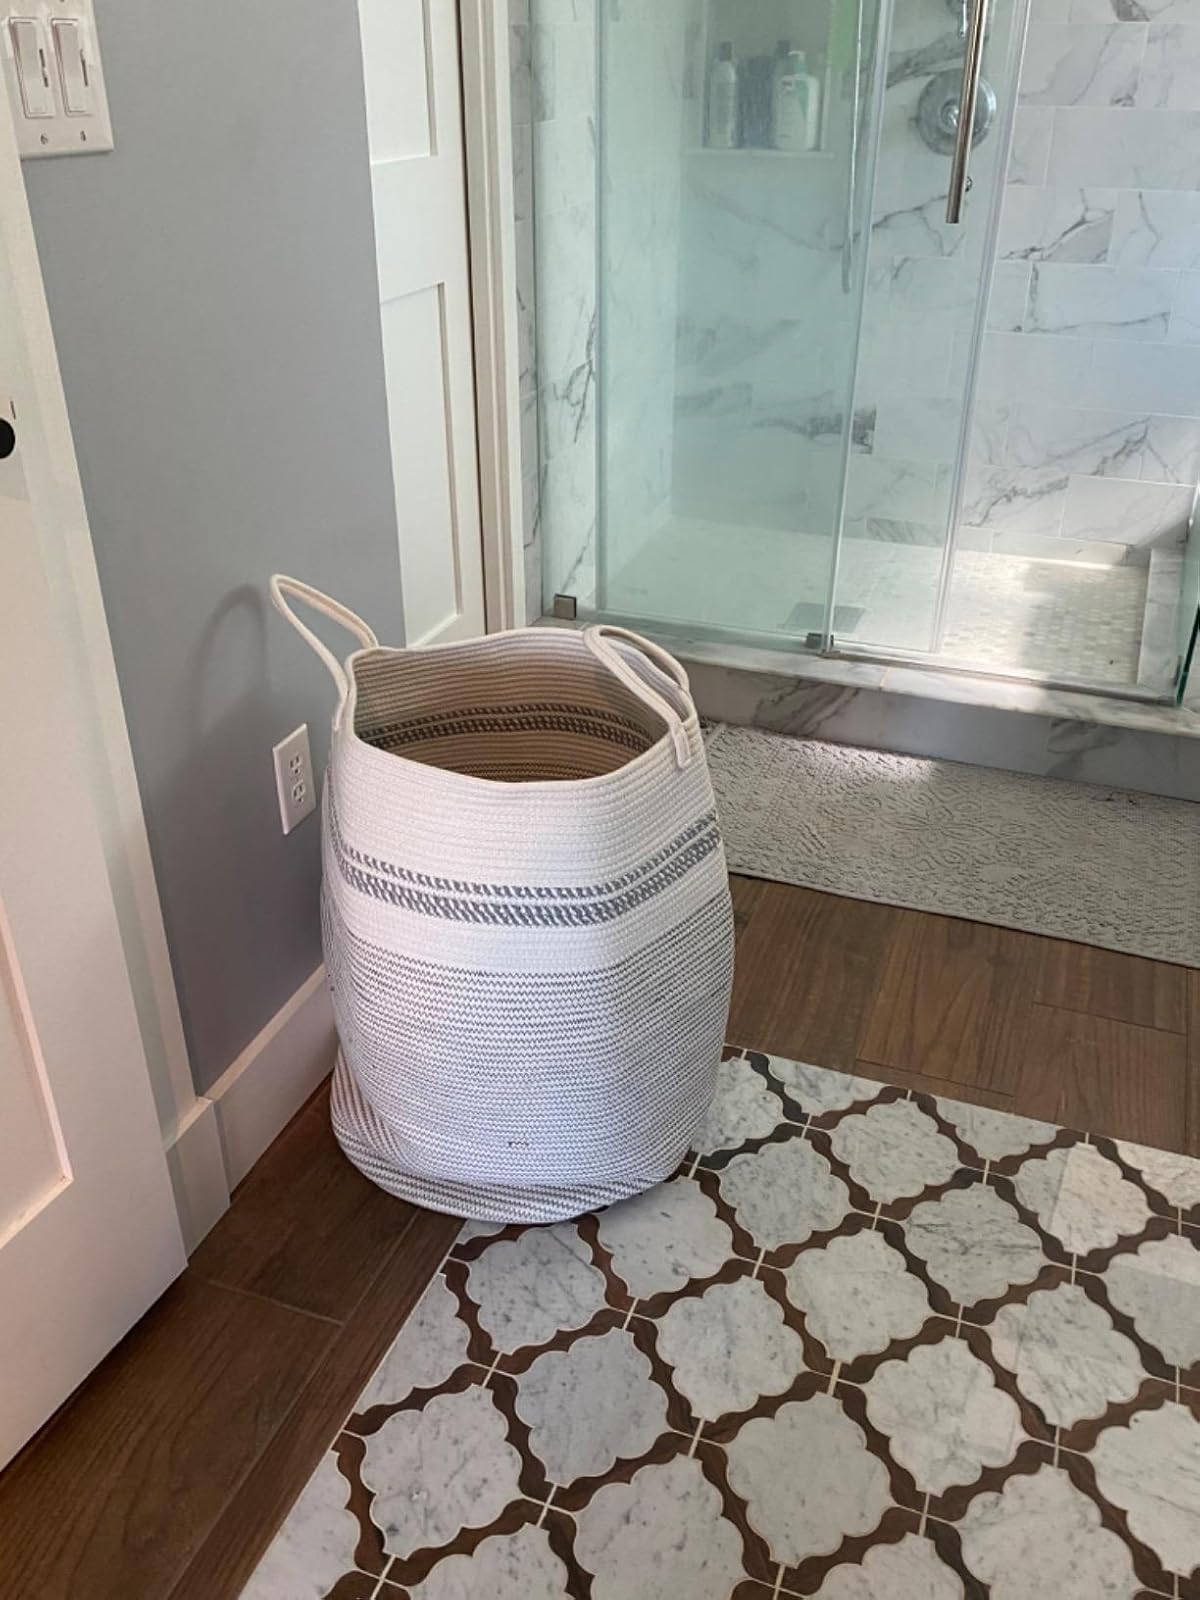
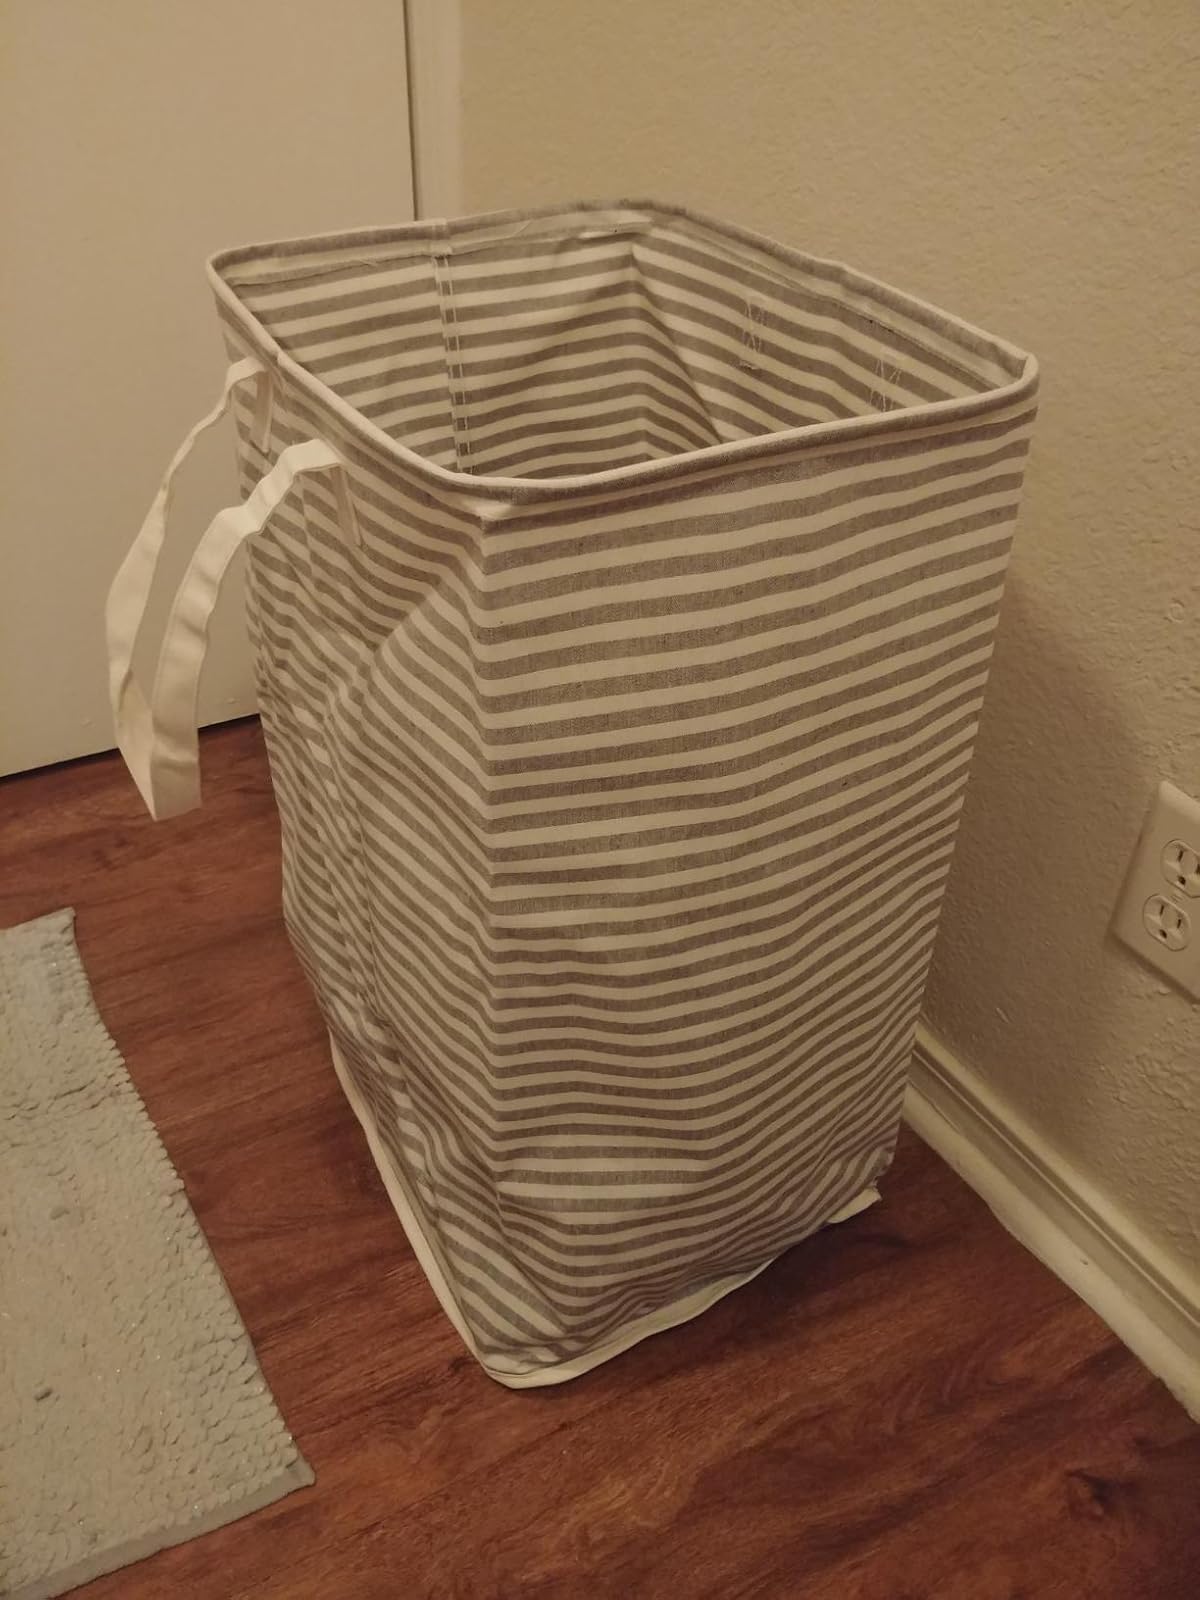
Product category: items_hamper
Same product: no